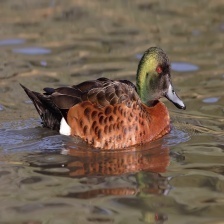
Species: TEAL DUCK
Scientific name: ANAS CRECCA
ImageNet parent category: drake